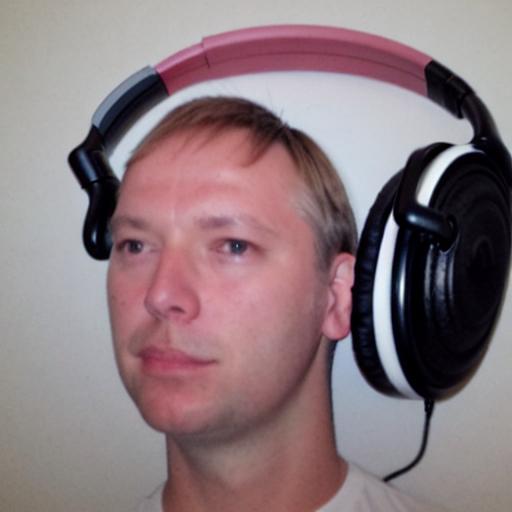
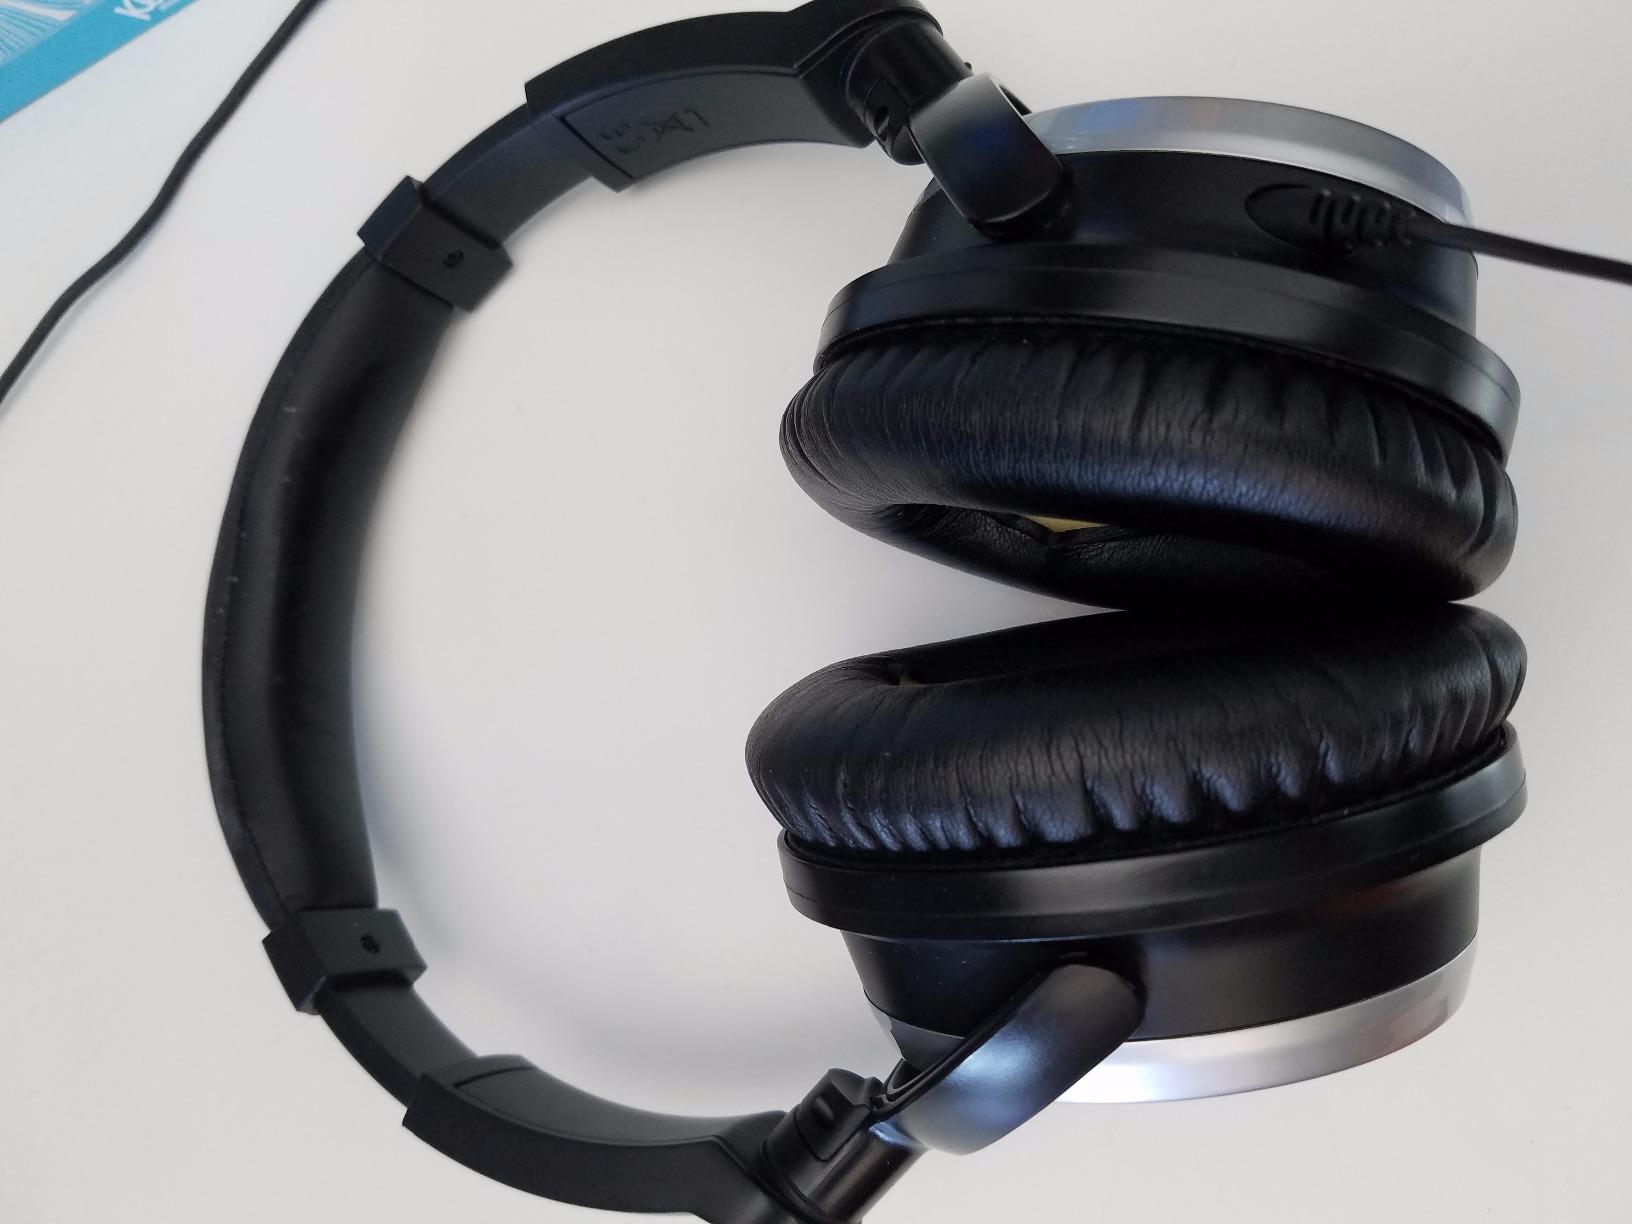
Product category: headphones
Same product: no